Hurricane Andrew

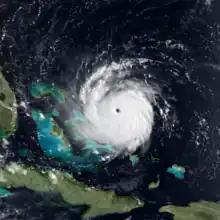
Hurricane Andrew near peak intensity near the Bahamas on August 23

Hurricane Andrew was a compact, but very powerful and devastating tropical cyclone that struck the Bahamas, Florida, and Louisiana in August 1992. It was the most destructive hurricane to ever hit Florida in terms of structures damaged or destroyed, and remained the costliest in financial terms until Hurricane Irma surpassed it 25 years later. Andrew was also the strongest landfalling hurricane in the United States in decades and the costliest hurricane to strike anywhere in the country, until it was surpassed by Katrina in 2005.